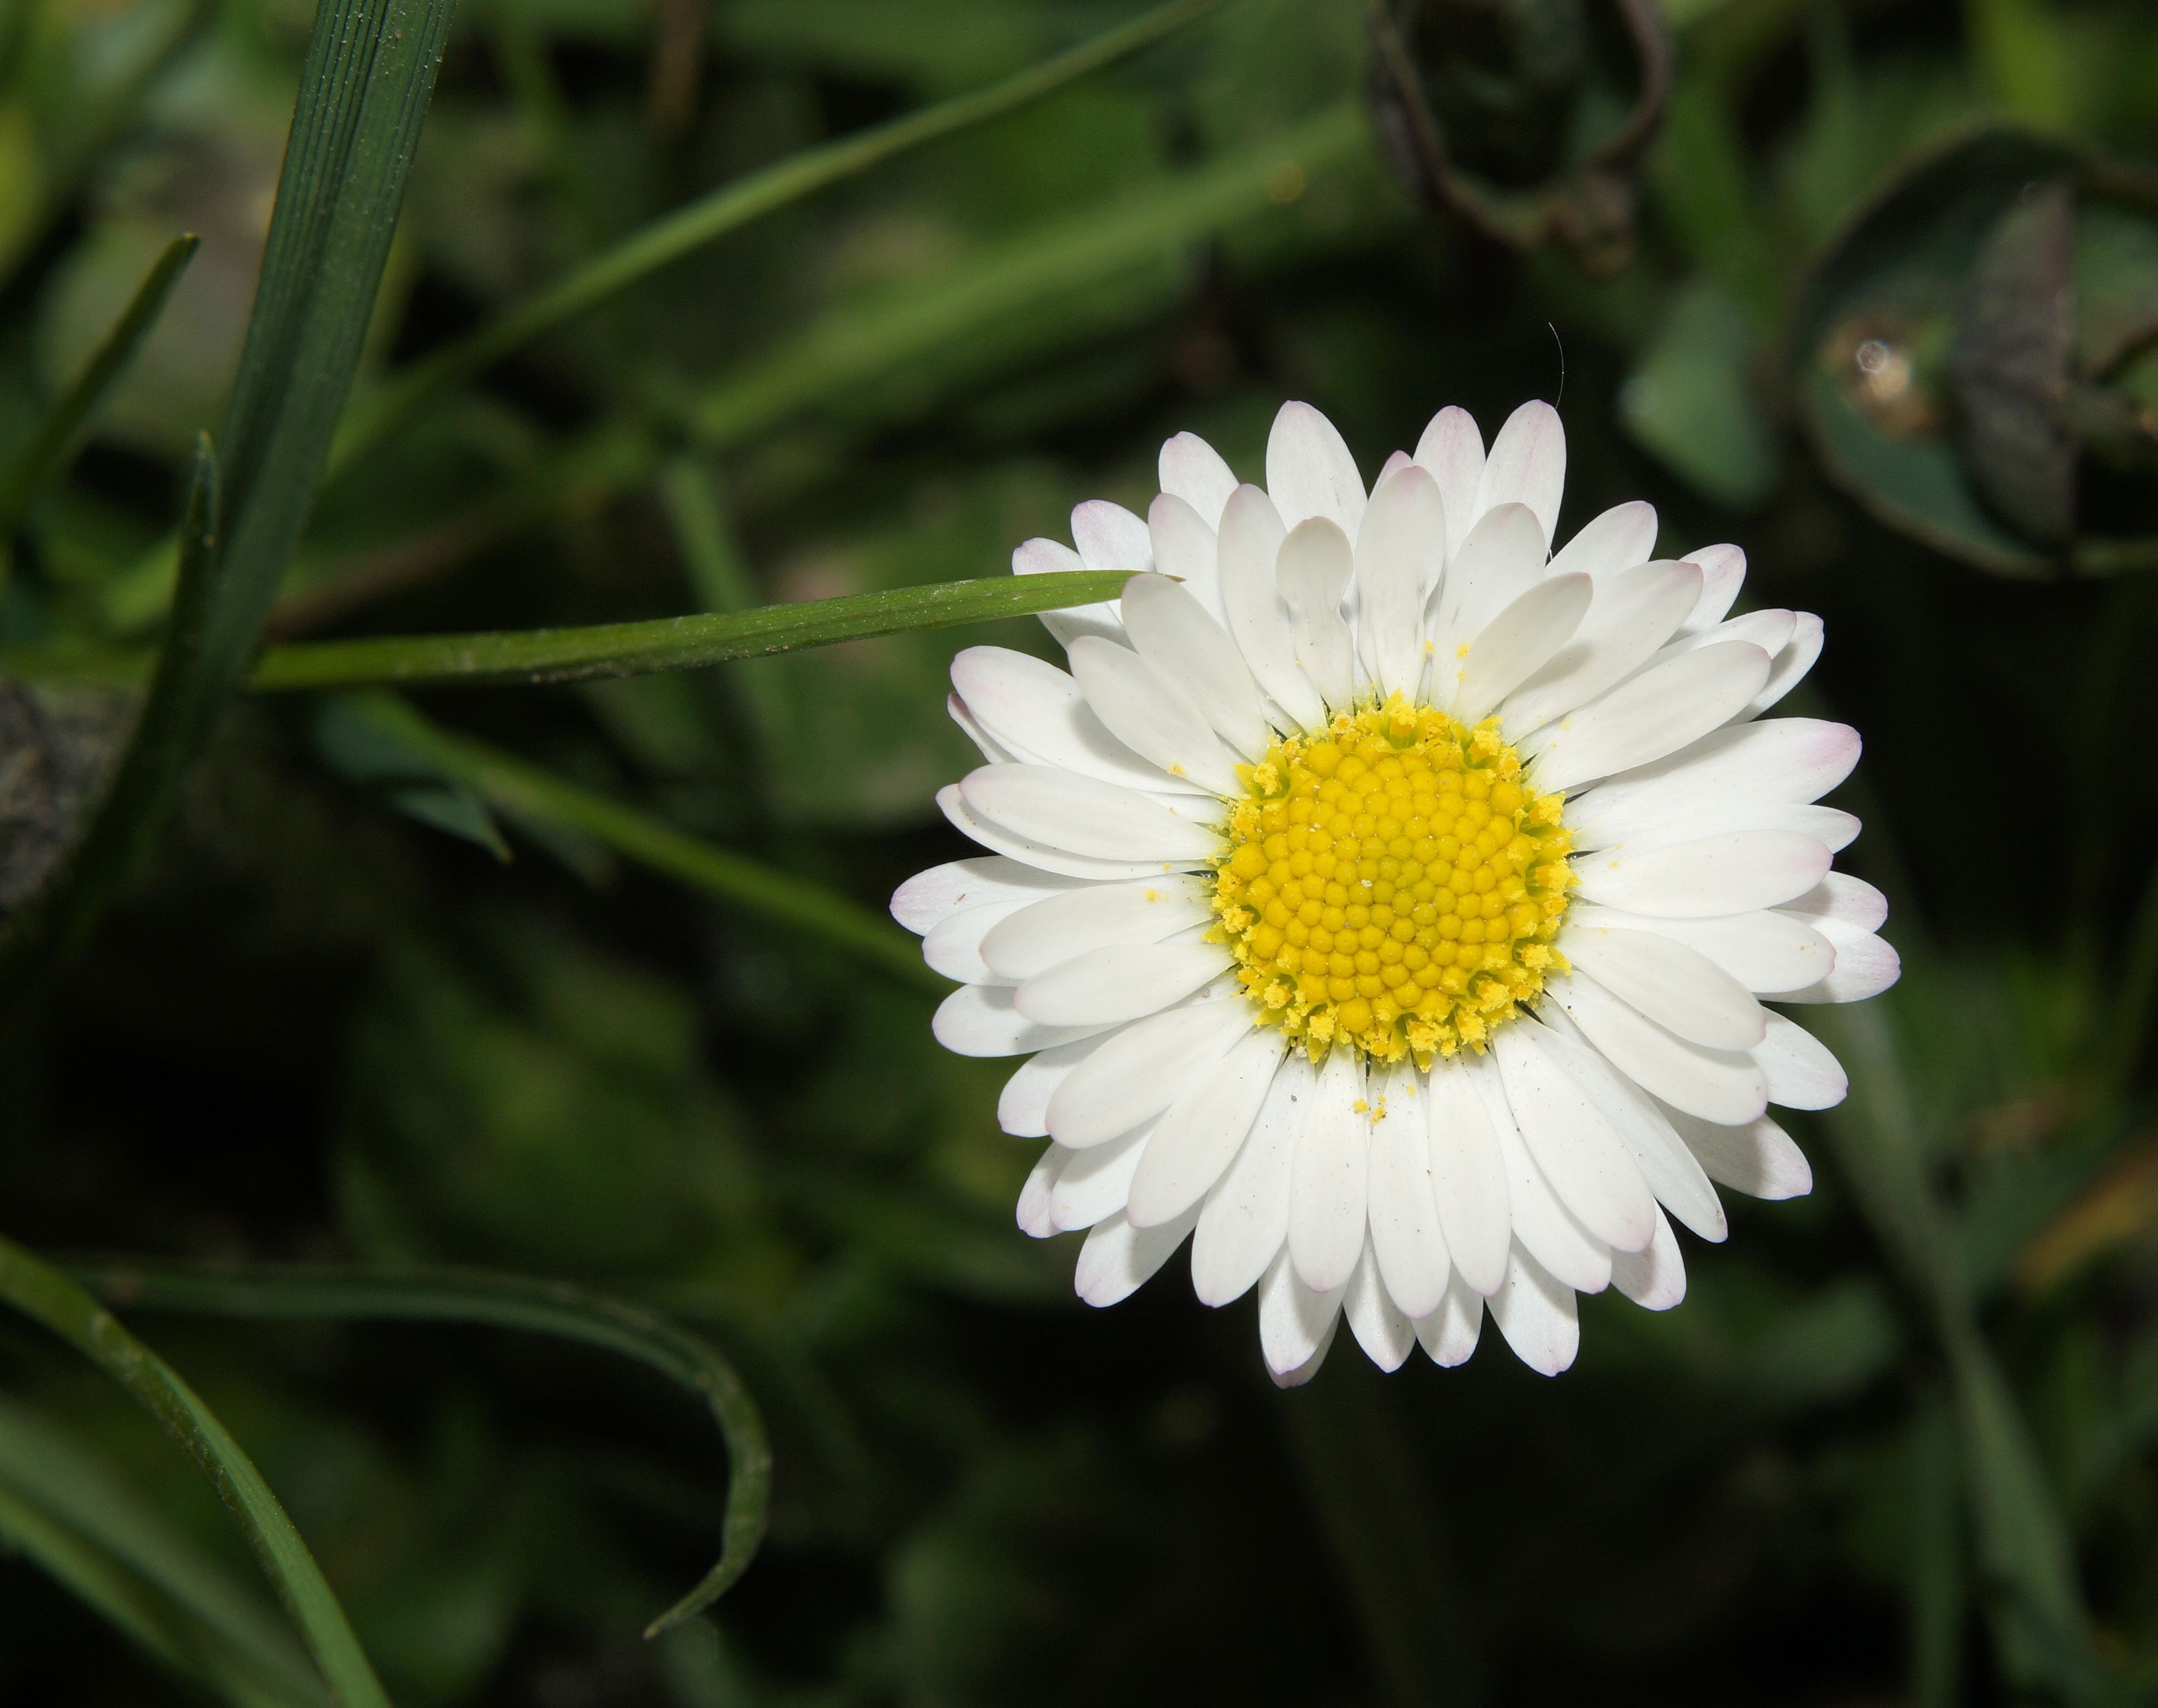
nature, plant, field, meadow, flower, petal, daisy, botany, close, flora, wildflower, close up, composites, macro photography, harbinger of spring, flowering plant, daisy family, tausendsch n, oxeye daisy, bellis philosophy, plant stem, land plant, chamaemelum nobile, marguerite daisy